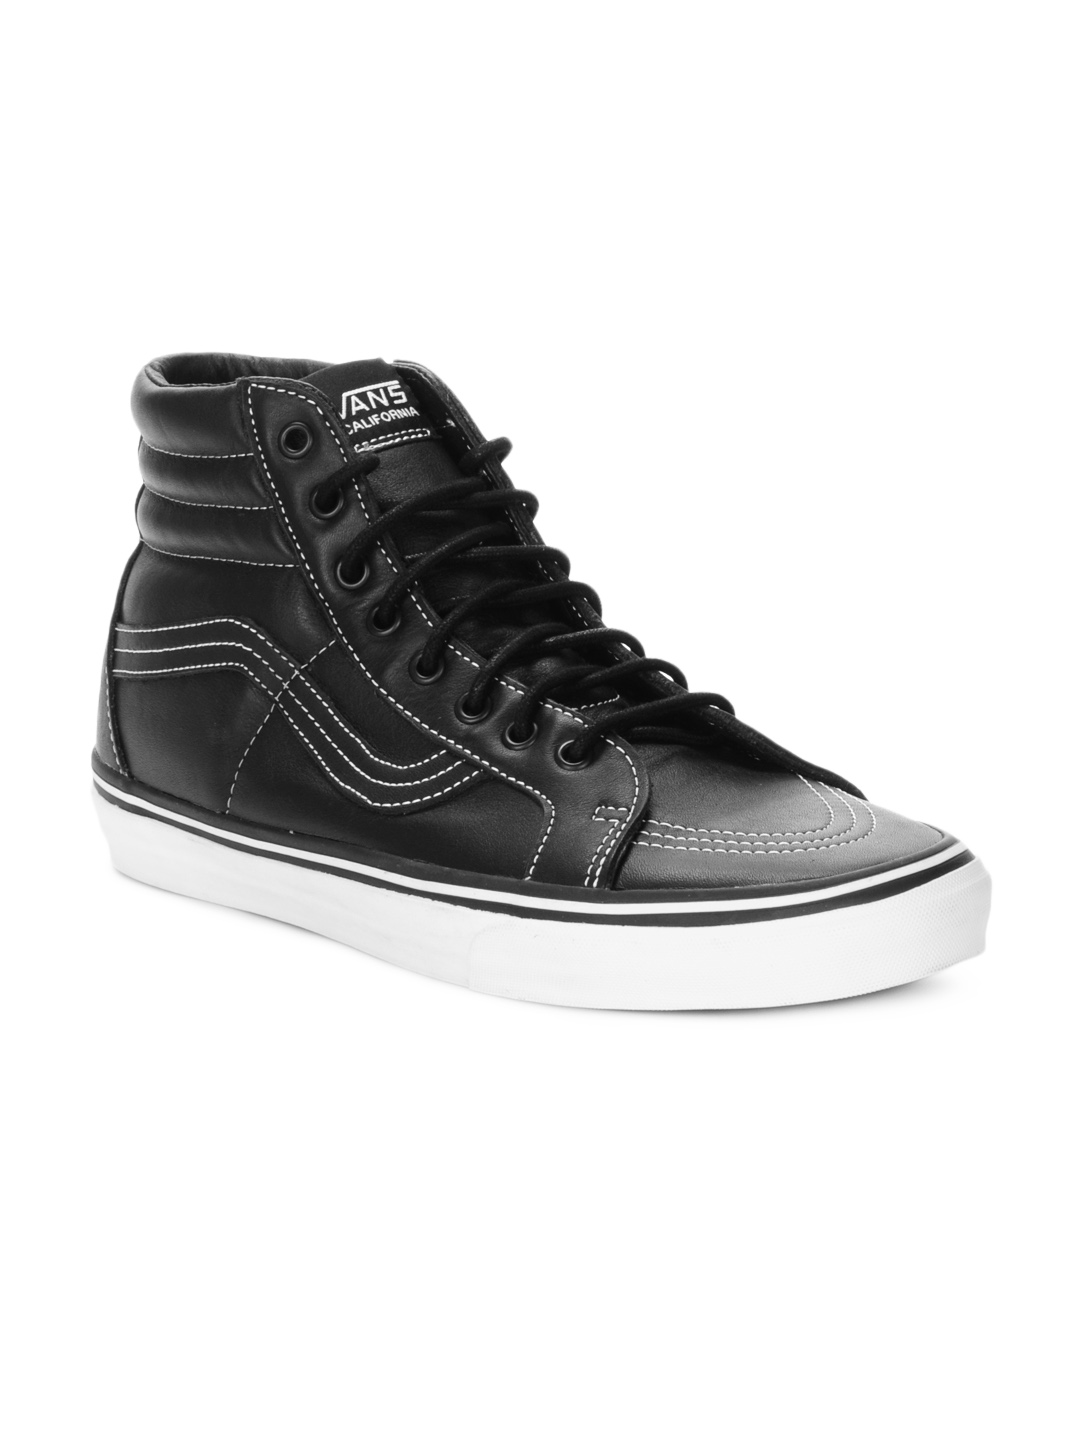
Vans Men Black Casual Shoes
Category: Footwear / Shoes / Casual Shoes
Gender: Men
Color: Black
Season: Summer 2012
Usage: Casual